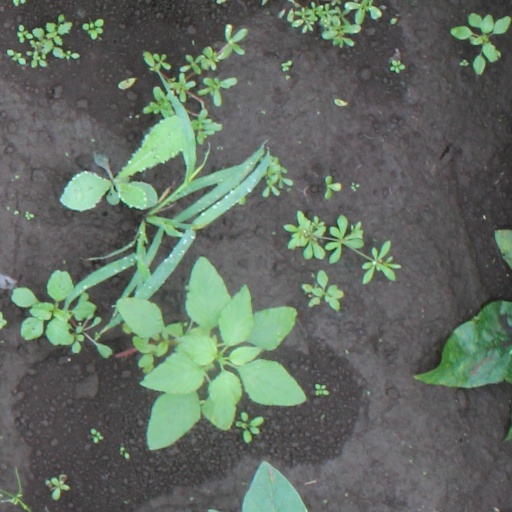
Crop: soybean